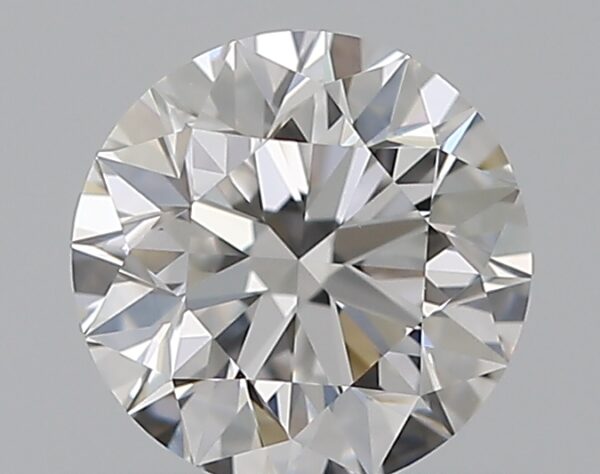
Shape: round
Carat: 0.5
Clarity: VS1
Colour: D
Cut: EX
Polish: EX
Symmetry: EX
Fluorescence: N
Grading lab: GIA
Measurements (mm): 5.02 x 5.05 x 3.18